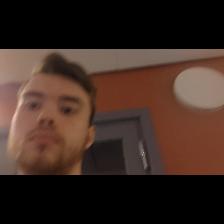
Label: Human